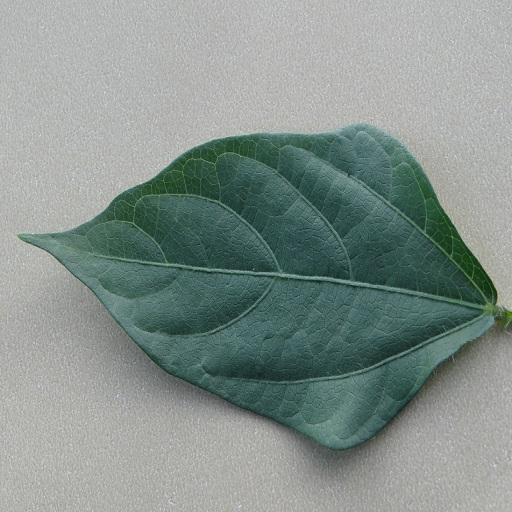
Label: Healthy